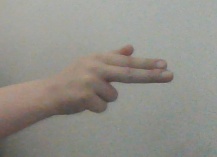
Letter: ghain